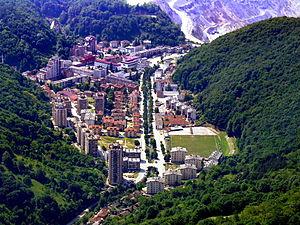
Majdanpek est une ville et une municipalité de Serbie situées dans le district de Bor. Au recensement de 2011, la ville comptait 7 636 habitants et la municipalité dont elle est le centre 18 179.